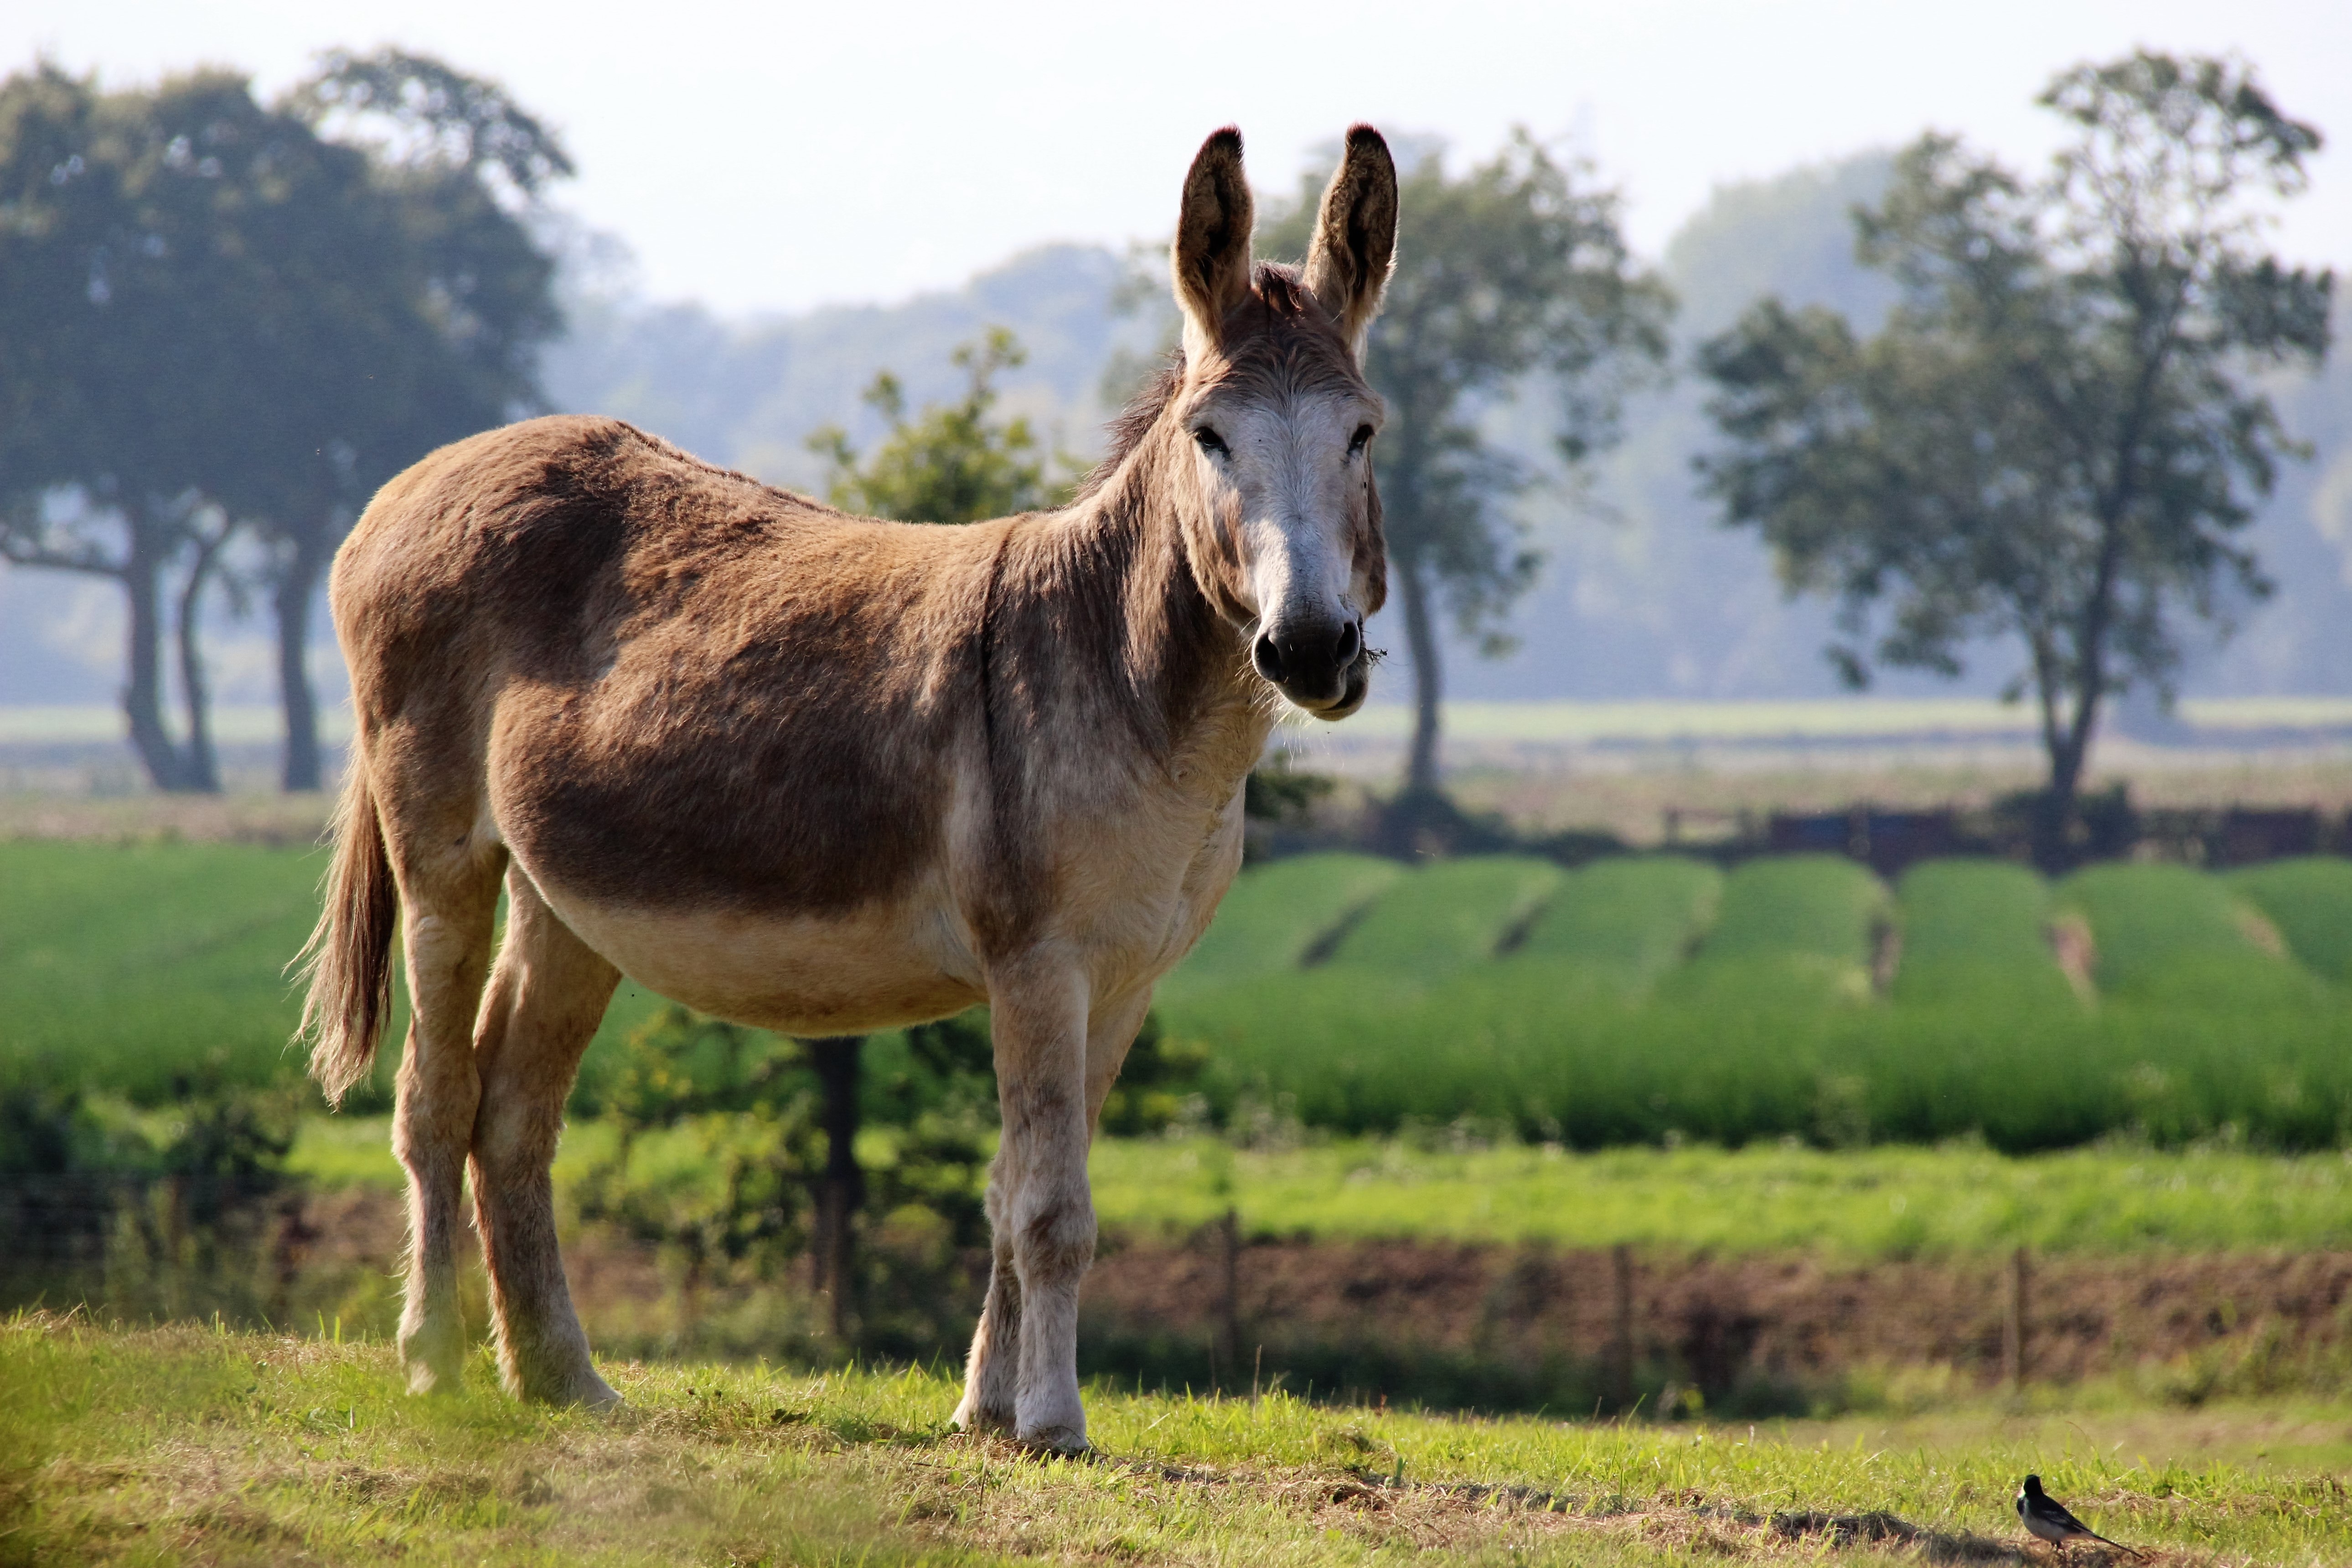
nature, grass, farm, meadow, prairie, animal, wildlife, herd, pasture, grazing, livestock, horse, mammal, fauna, donkey, ass, grassland, vertebrate, mare, jack, domestic, foal, colt, rural area, mule, pack animal, horse like mammal, mustang horse